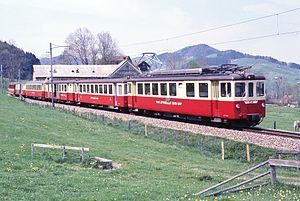
Photo. Trams aux Fils. Prise en mai 1982. La ligne de l'Appenzellerbahn à été construite entre 1875 et 1912 à voie métrique, sa longueur et de 59,7 Kilomètres. Cette compagnie est le fruit de la fusion en 1988 de deux compagnies A.B. et la S.G.A.